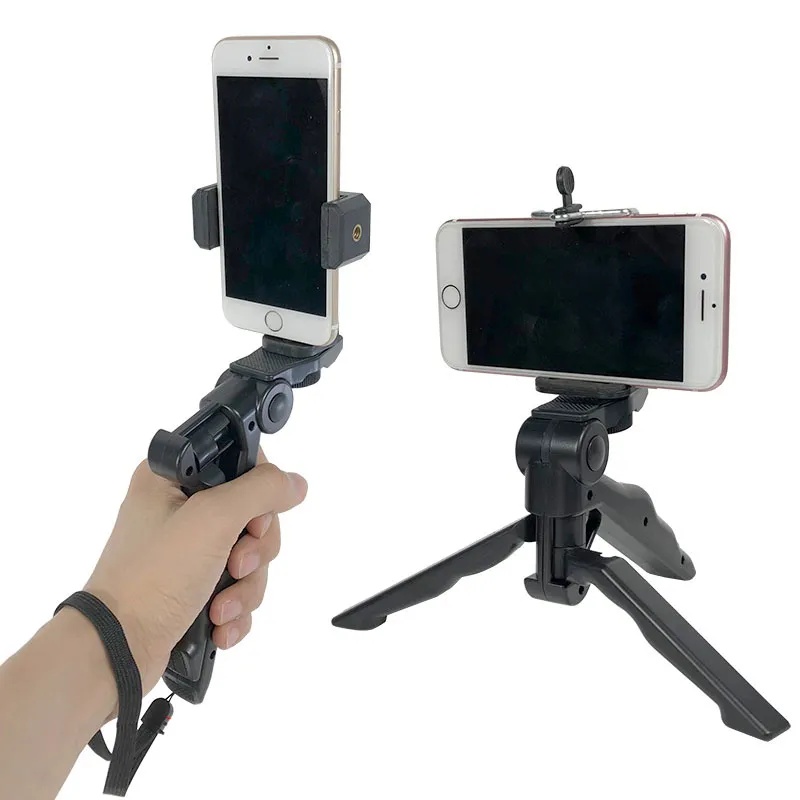
Desktop-Live-Handy-Halterung-Stativ-Handheld-Halterung-Fur-Gopro-Sport-Action-Kamera-Fur-iPhone-Samsung-Smartphone-Zubehor
SPECIFICATIONS Brand Name: szzaxpro Type: Table Tripod Material: Plastic Use: Action Cameras Use: 360° Video Camera Use: SMARTPHONES Use: Mirrorless System Camera Max Extened Length (mm): 135mm Folded Length (mm): 95mm Package: No Weight (g): 100g Tripod Features: - Stable tabletop and pistol grip support for phone cameras up to 2.5lbs. - The rubberized ergonomic design makes it both comfortable to hold and slip resistant. - One button push lock system makes adjusting the camera's position fast and easy. - Its low-profile design allows you to take steady shots up close. - Rubber padded feet prevent slipping and protect delicate surfaces. - Universal standard tripod mounting screw: 1/4"-20. Great for a variety of indoor or outdoor photos/movies Material: Durable Plastic Height: 95mm (Open Tripod) 130mm (Pistol Grip Handle) Max Load: 1.2KG Net Weight: 85g Suitable: Mobile phone, DSLR, SLR, Digital Camera, Go Pro Package: (3 options)
Brand: BABASHOP
Category: Cameras & Optics > Camera & Optic Accessories > Tripods & Monopods > Tabletop Tripods